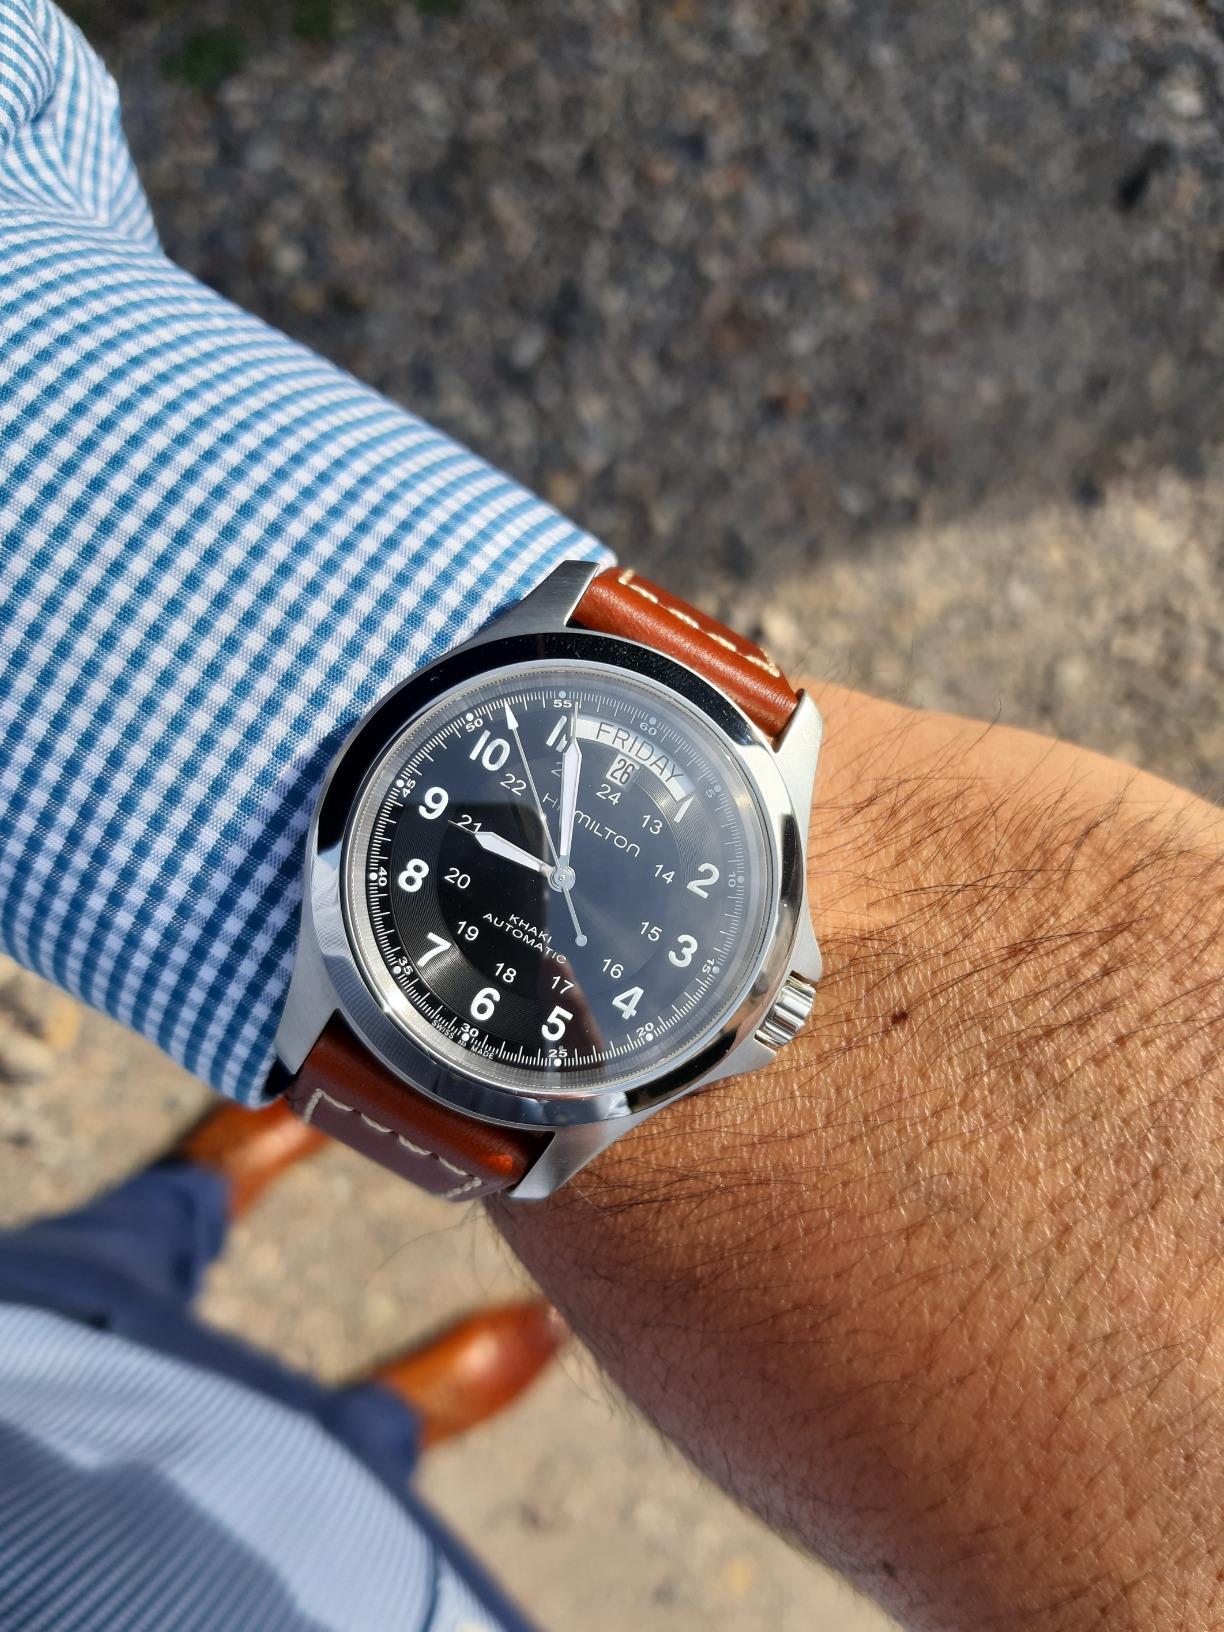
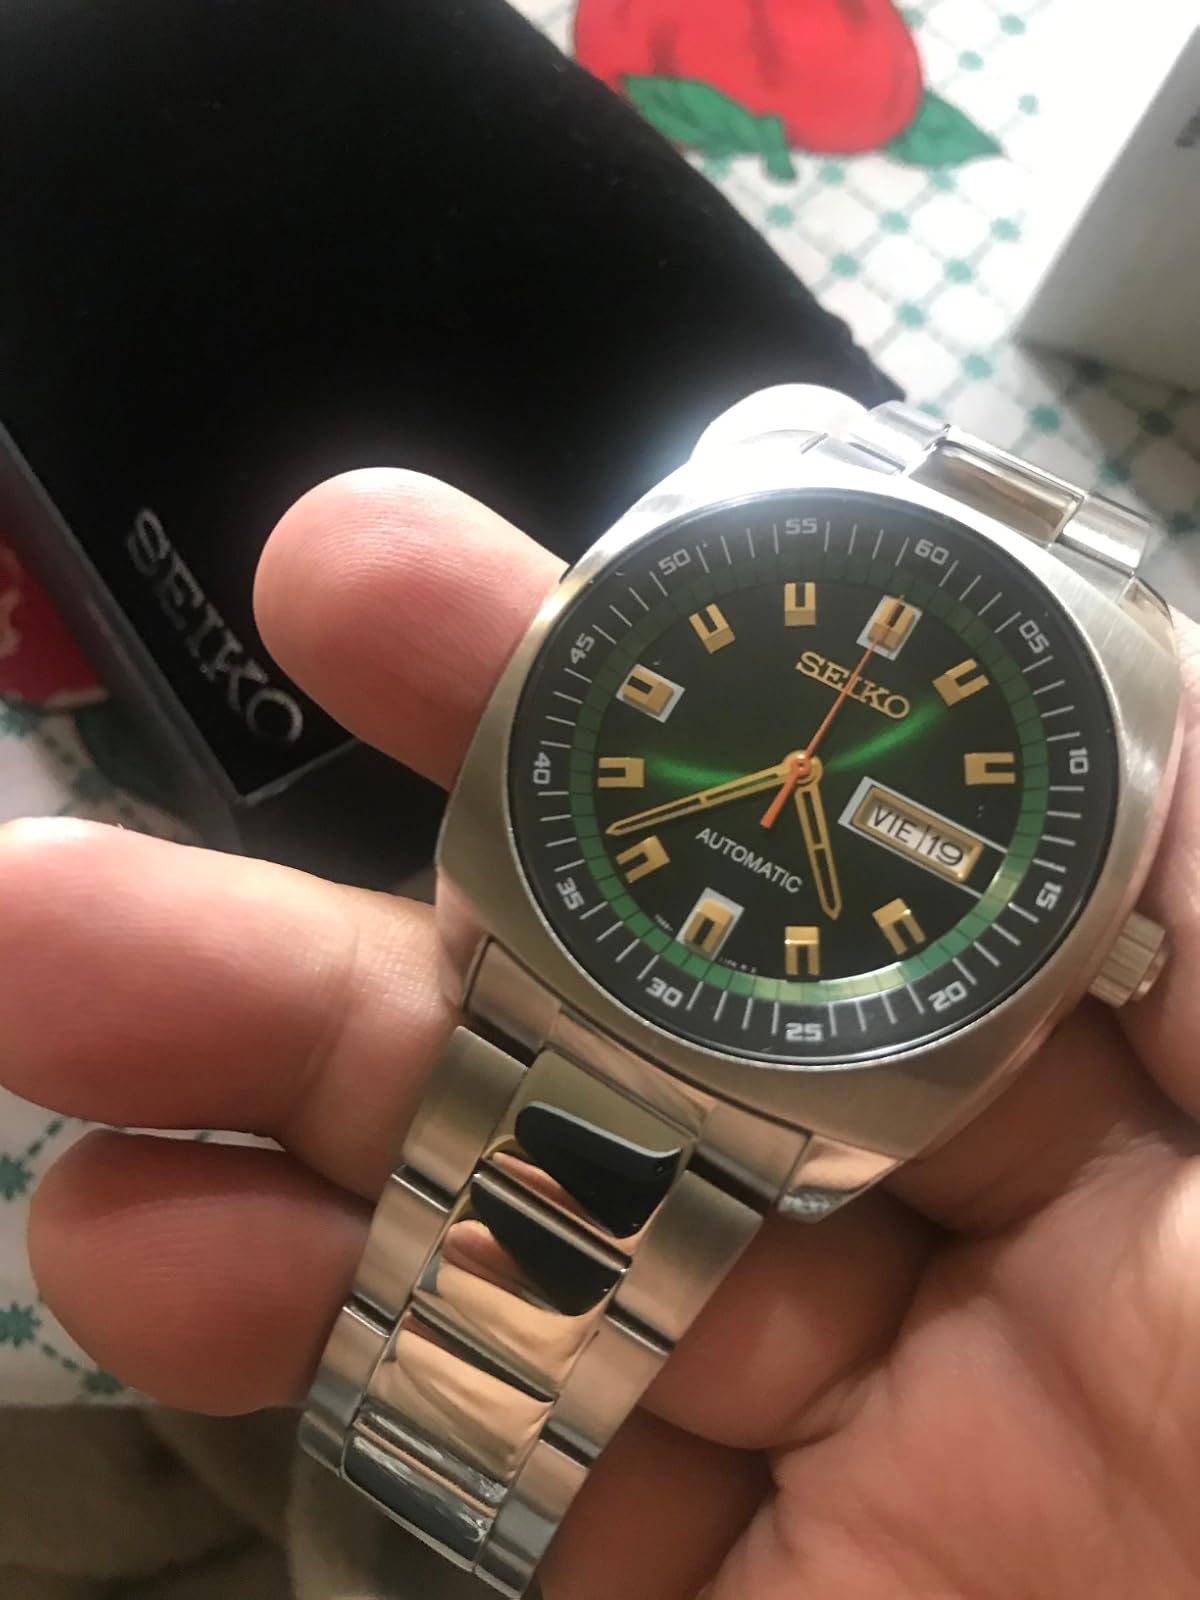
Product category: accessories_watch
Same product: no